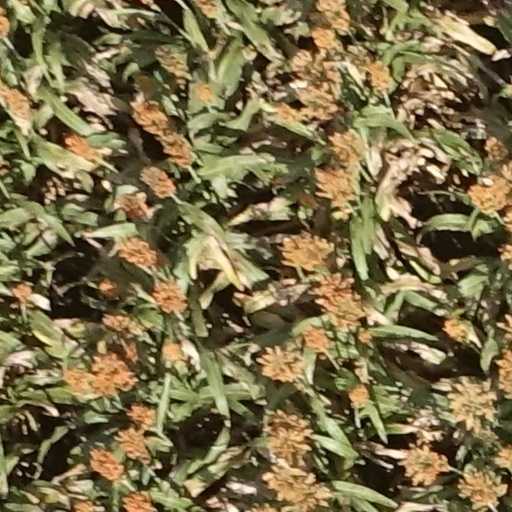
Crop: sorghum